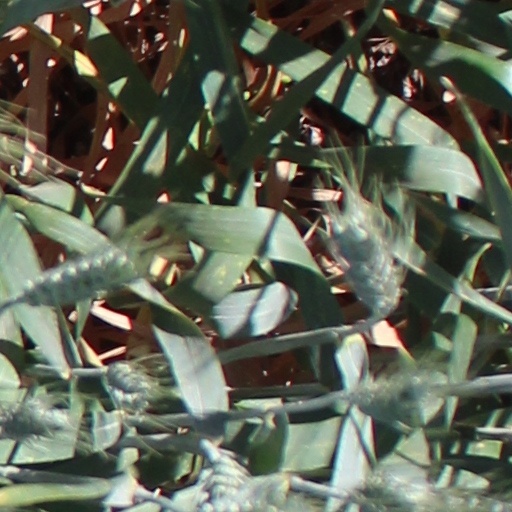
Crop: wheat